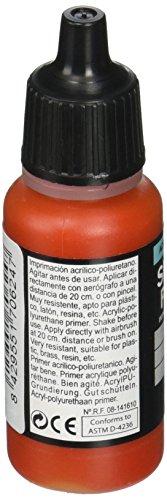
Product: Vallejo Game Air Pure Red Surface Primer Paint
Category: Toys & Games | Hobbies | Hobby Building Tools & Hardware | Paints
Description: Bottle is .57 fluid 17ml.
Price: $6.87